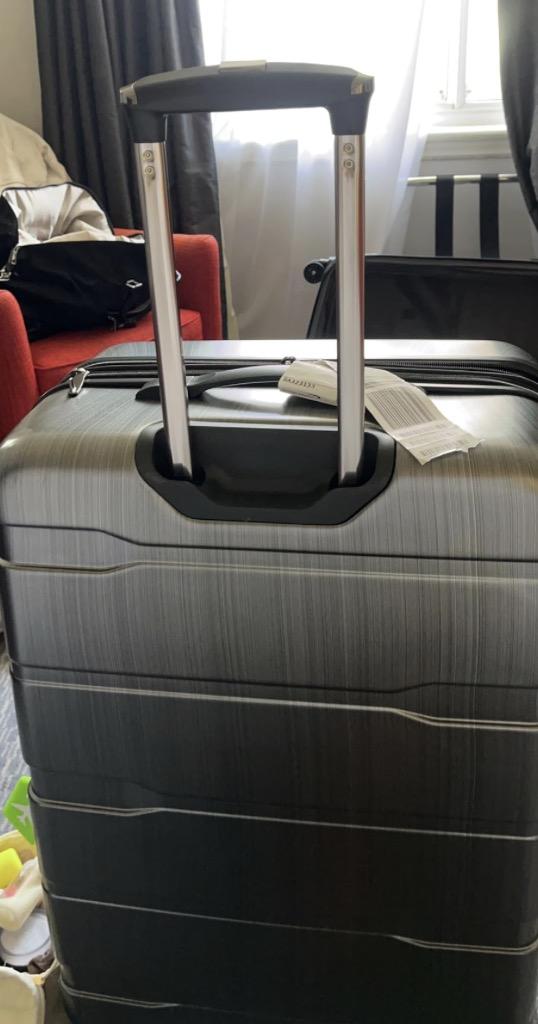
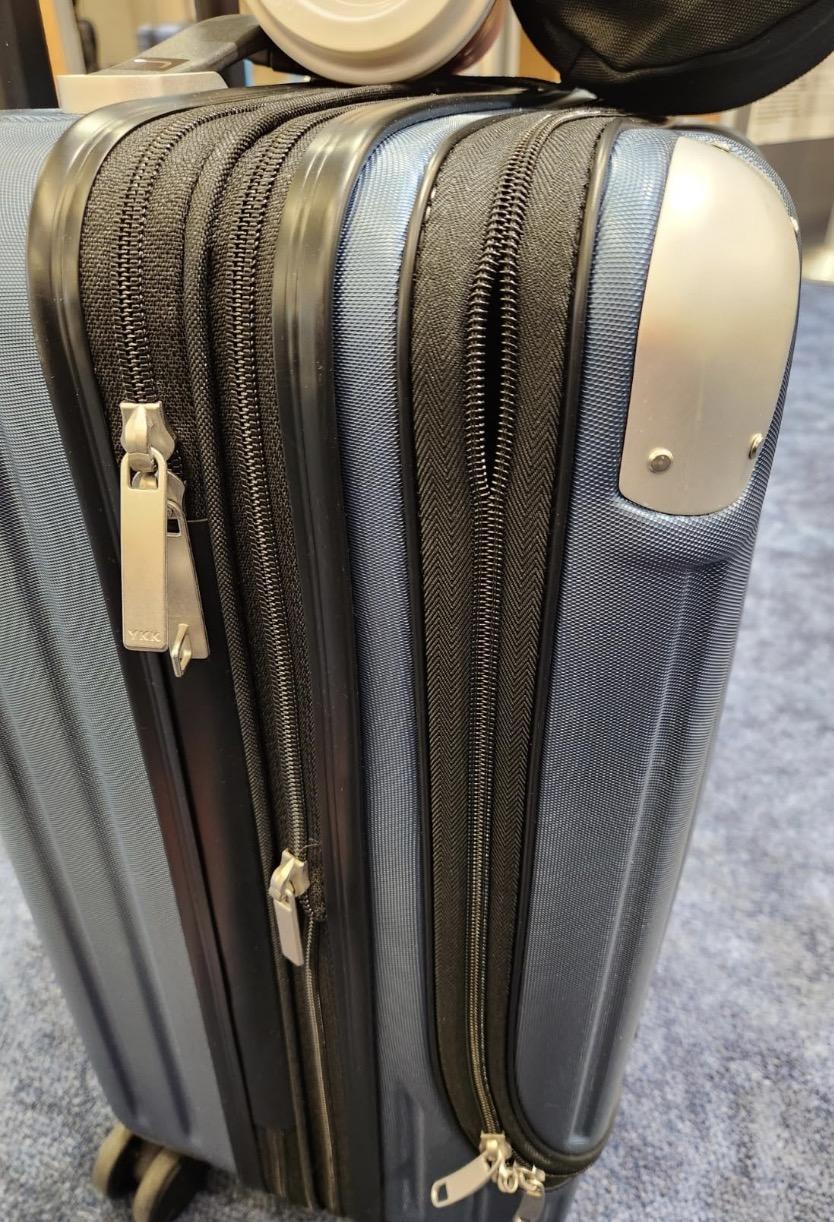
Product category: items_tea
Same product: no